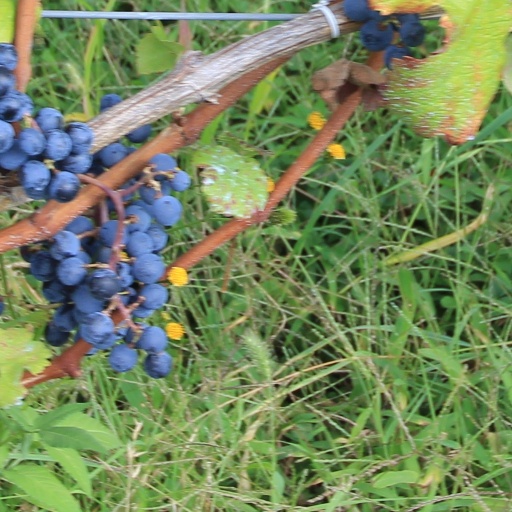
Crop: grape